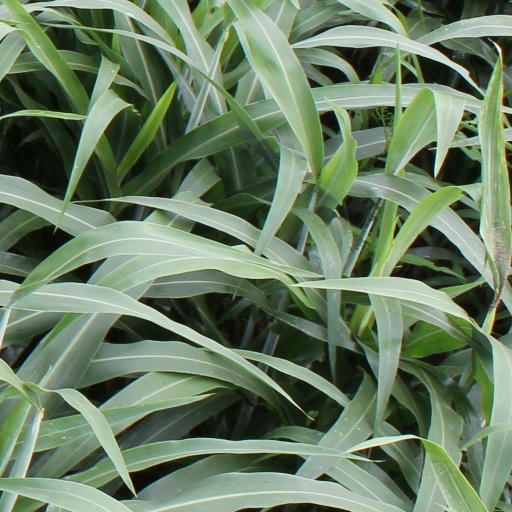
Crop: sorghum